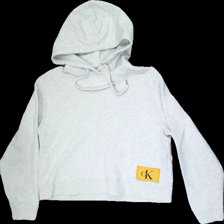
View: front
Type: Hoodie
Category: Ladies
Brand: Calvin Klein
Colors: Grey
Material: 80%cotton 20%polyester
Pattern: Logo print
Cut: Regular
Size: L
Season: Spring
Stains: Major
Smell: Major
Price range: <50
Recommended usage: Export